A. Elizabeth Jones

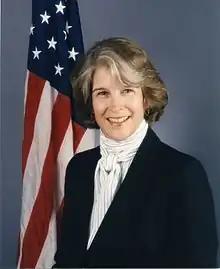
Official portrait, 1995

A. Elizabeth Jones (born 1948) is an American diplomat and government official who served as the United States Ambassador to Kazakhstan from 1995 to 1998 and Assistant Secretary of State for European and Eurasian Affairs from 2001 to 2005. She was promoted to the rank of Career Ambassador in 2004. Jones served as Chargé d'Affaires to India from 2022 to 2023. She had served Chargé d'Affaires to Egypt from October 9, 2023, to November 15, 2023.